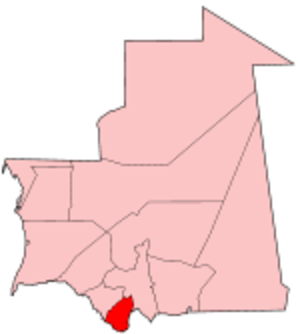
Guidimaka
Läge
Guidimaka er en region beliggende i den sydligste spids af Mauretanien, og grænser i sydøst til Mali og i sydvest til Senegal. Guidimaka er inddelt i 2 departemnter.